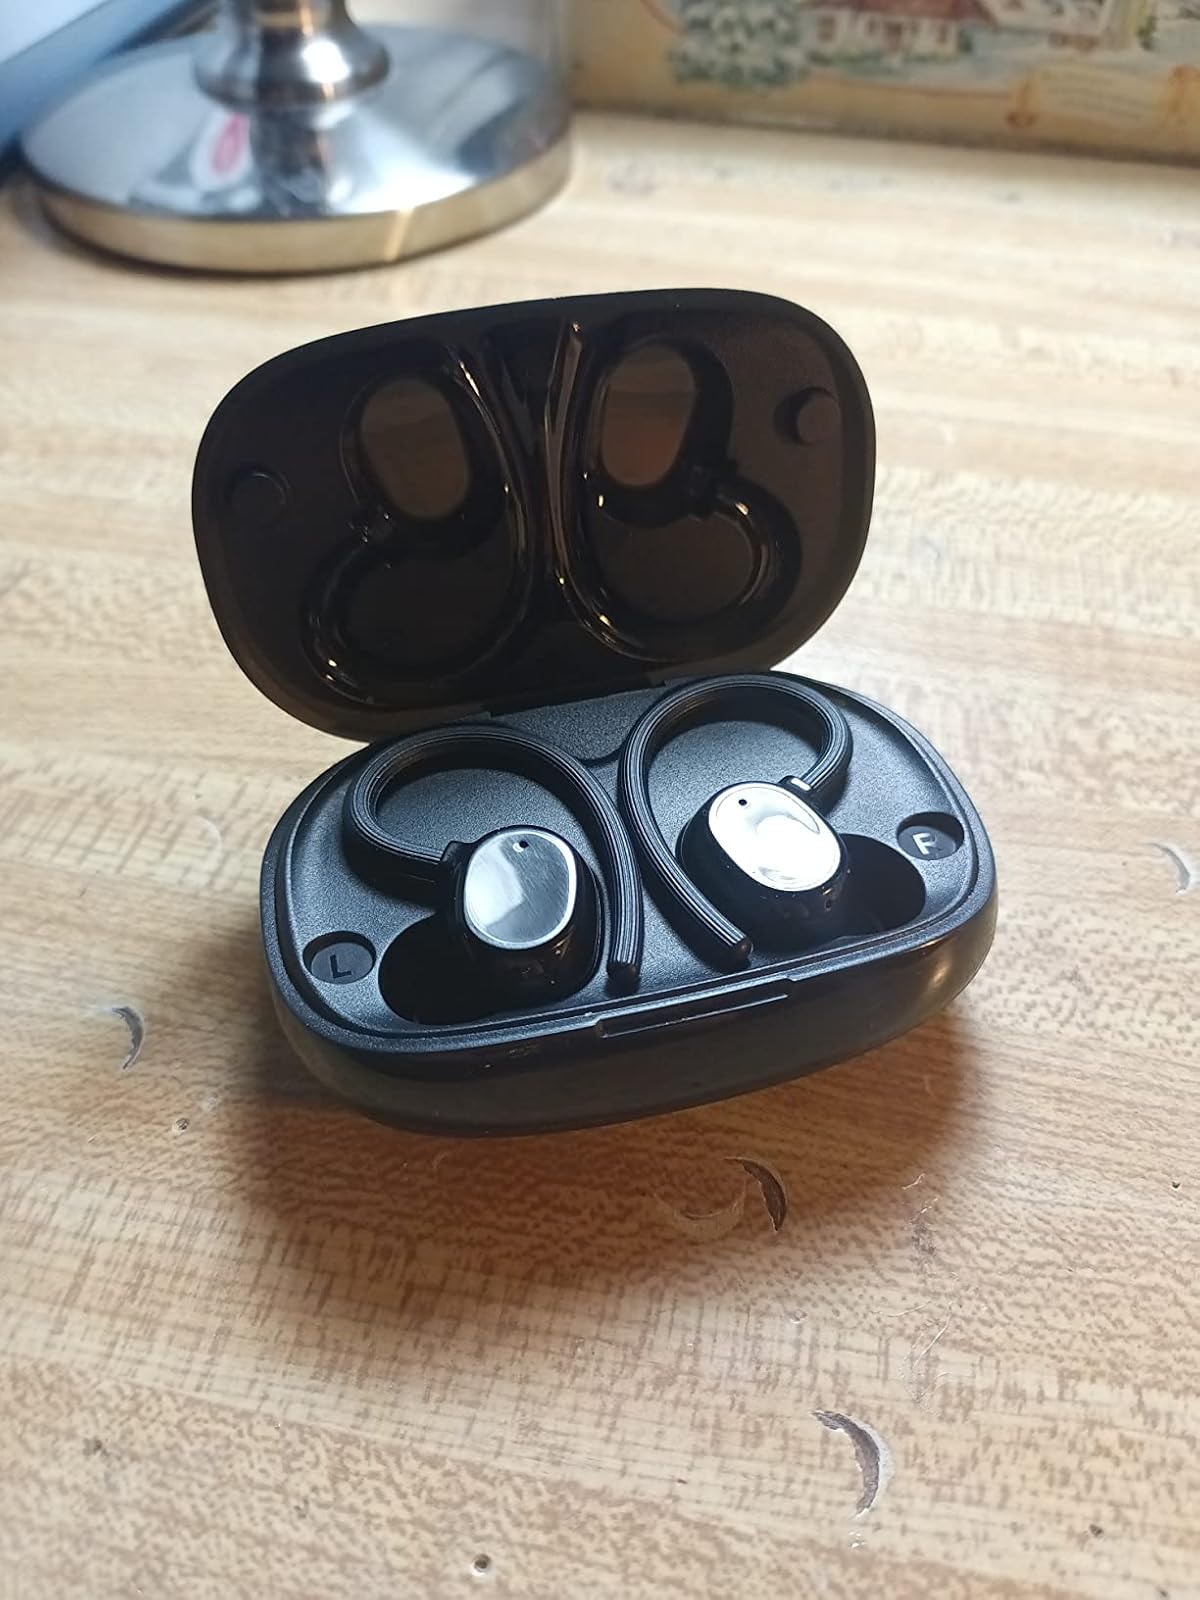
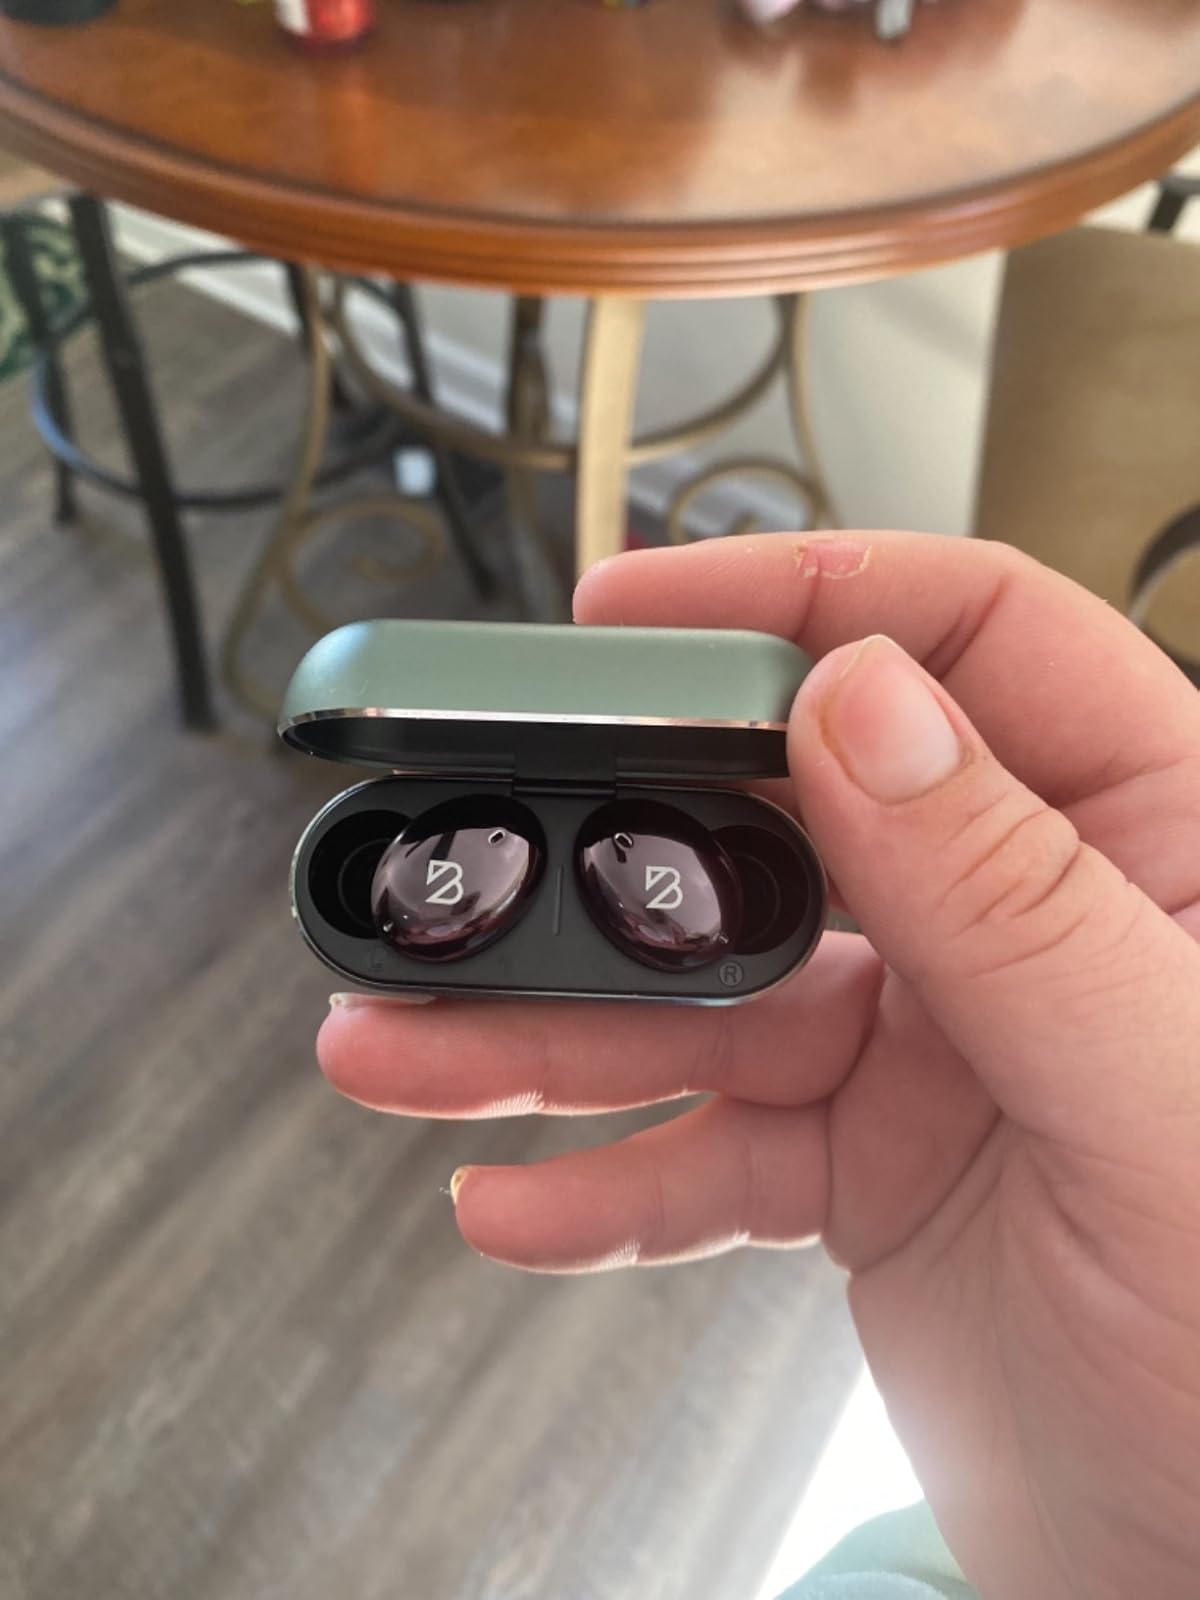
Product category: earbuds
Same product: no